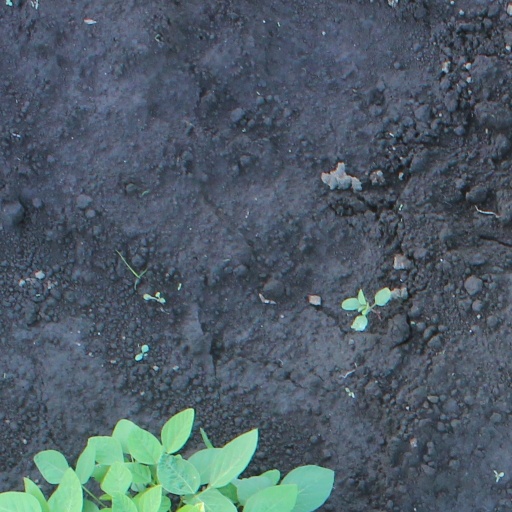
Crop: soybean